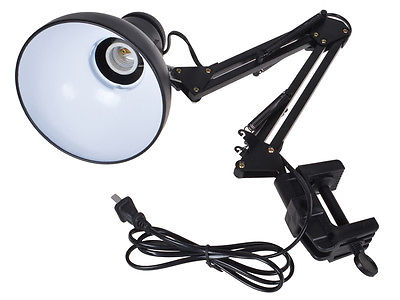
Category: lamp